Air gun

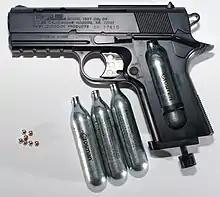
CO pistol and disposable Powerlet cylinders

Because of the need for cylinders or charging systems, PCP guns have higher initial costs but much lower operating costs when compared to CO rifles, and have superior performance over ordinary pump guns. Having no significant movement of heavy mechanical parts during the discharge cycle, PCP airgun designs produce lower recoil, and can shoot as many as 100 shots per charge depending on the tank/reservoir size. The ready supply of air has allowed the development of semi- and fully automatic air guns. PCP guns are very popular in Europe because of their accuracy and ease of use. They are widely utilized in ISSF 10 meter air pistol and rifle shooting events and the sport of Field Target shooting, and are usually fitted with telescopic sights.